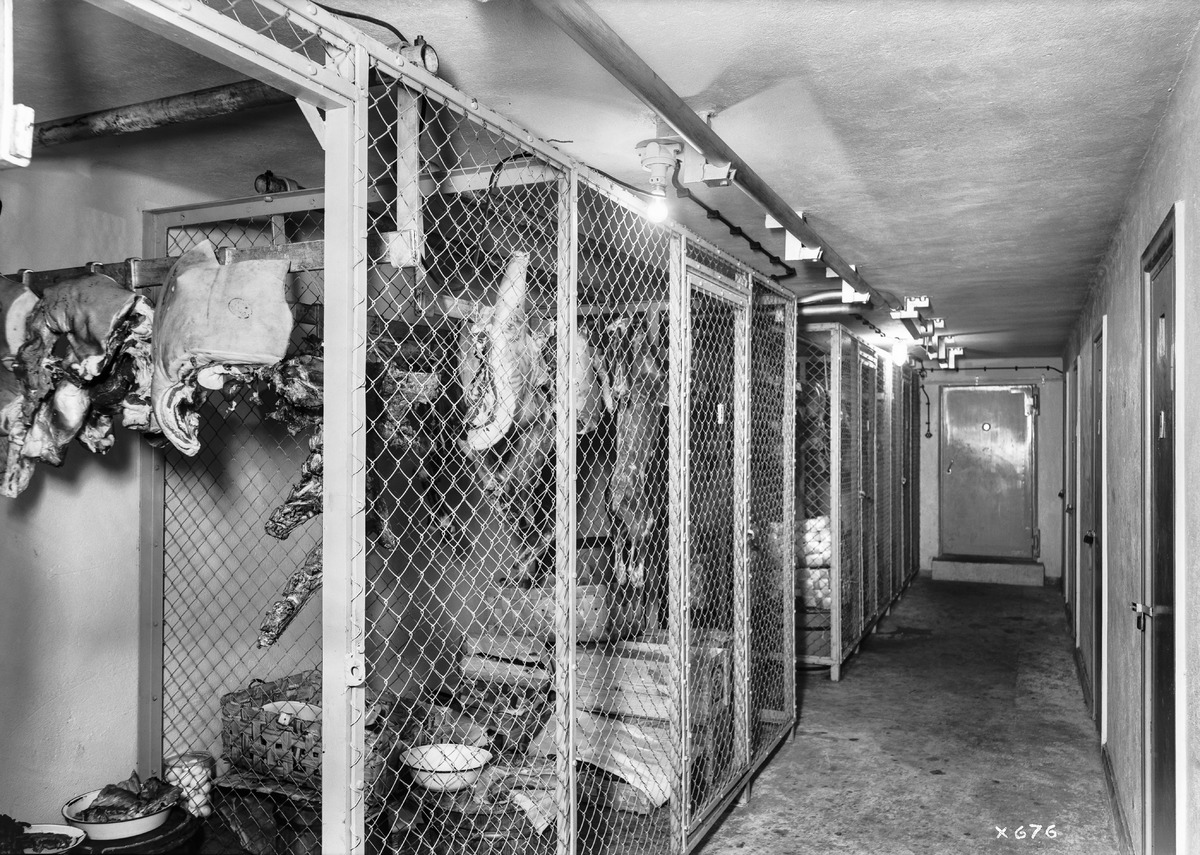
Kauppahallin jäähdytysosasto
The refrigeration department of a market hall
sisällön kuvaus: Luultavasti Oulun kauppahallin jäähdytysosasto 1.1.1936. content description: The refrigeration department of (probably) Oulu Market Hall on January 1, 1936.
Vuosi: 1936
Paikka: Suomi, Oulu, Suomi, Oulu
Aiheet: Oulun kauppahalli; sisäkuva; jäähdytys; kauppahallit; refrigeration; market halls